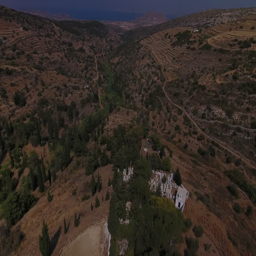
aerial shot of village in mountains , starting with small cemetery , pulling back to reveal unique church and houses of this idyllic town